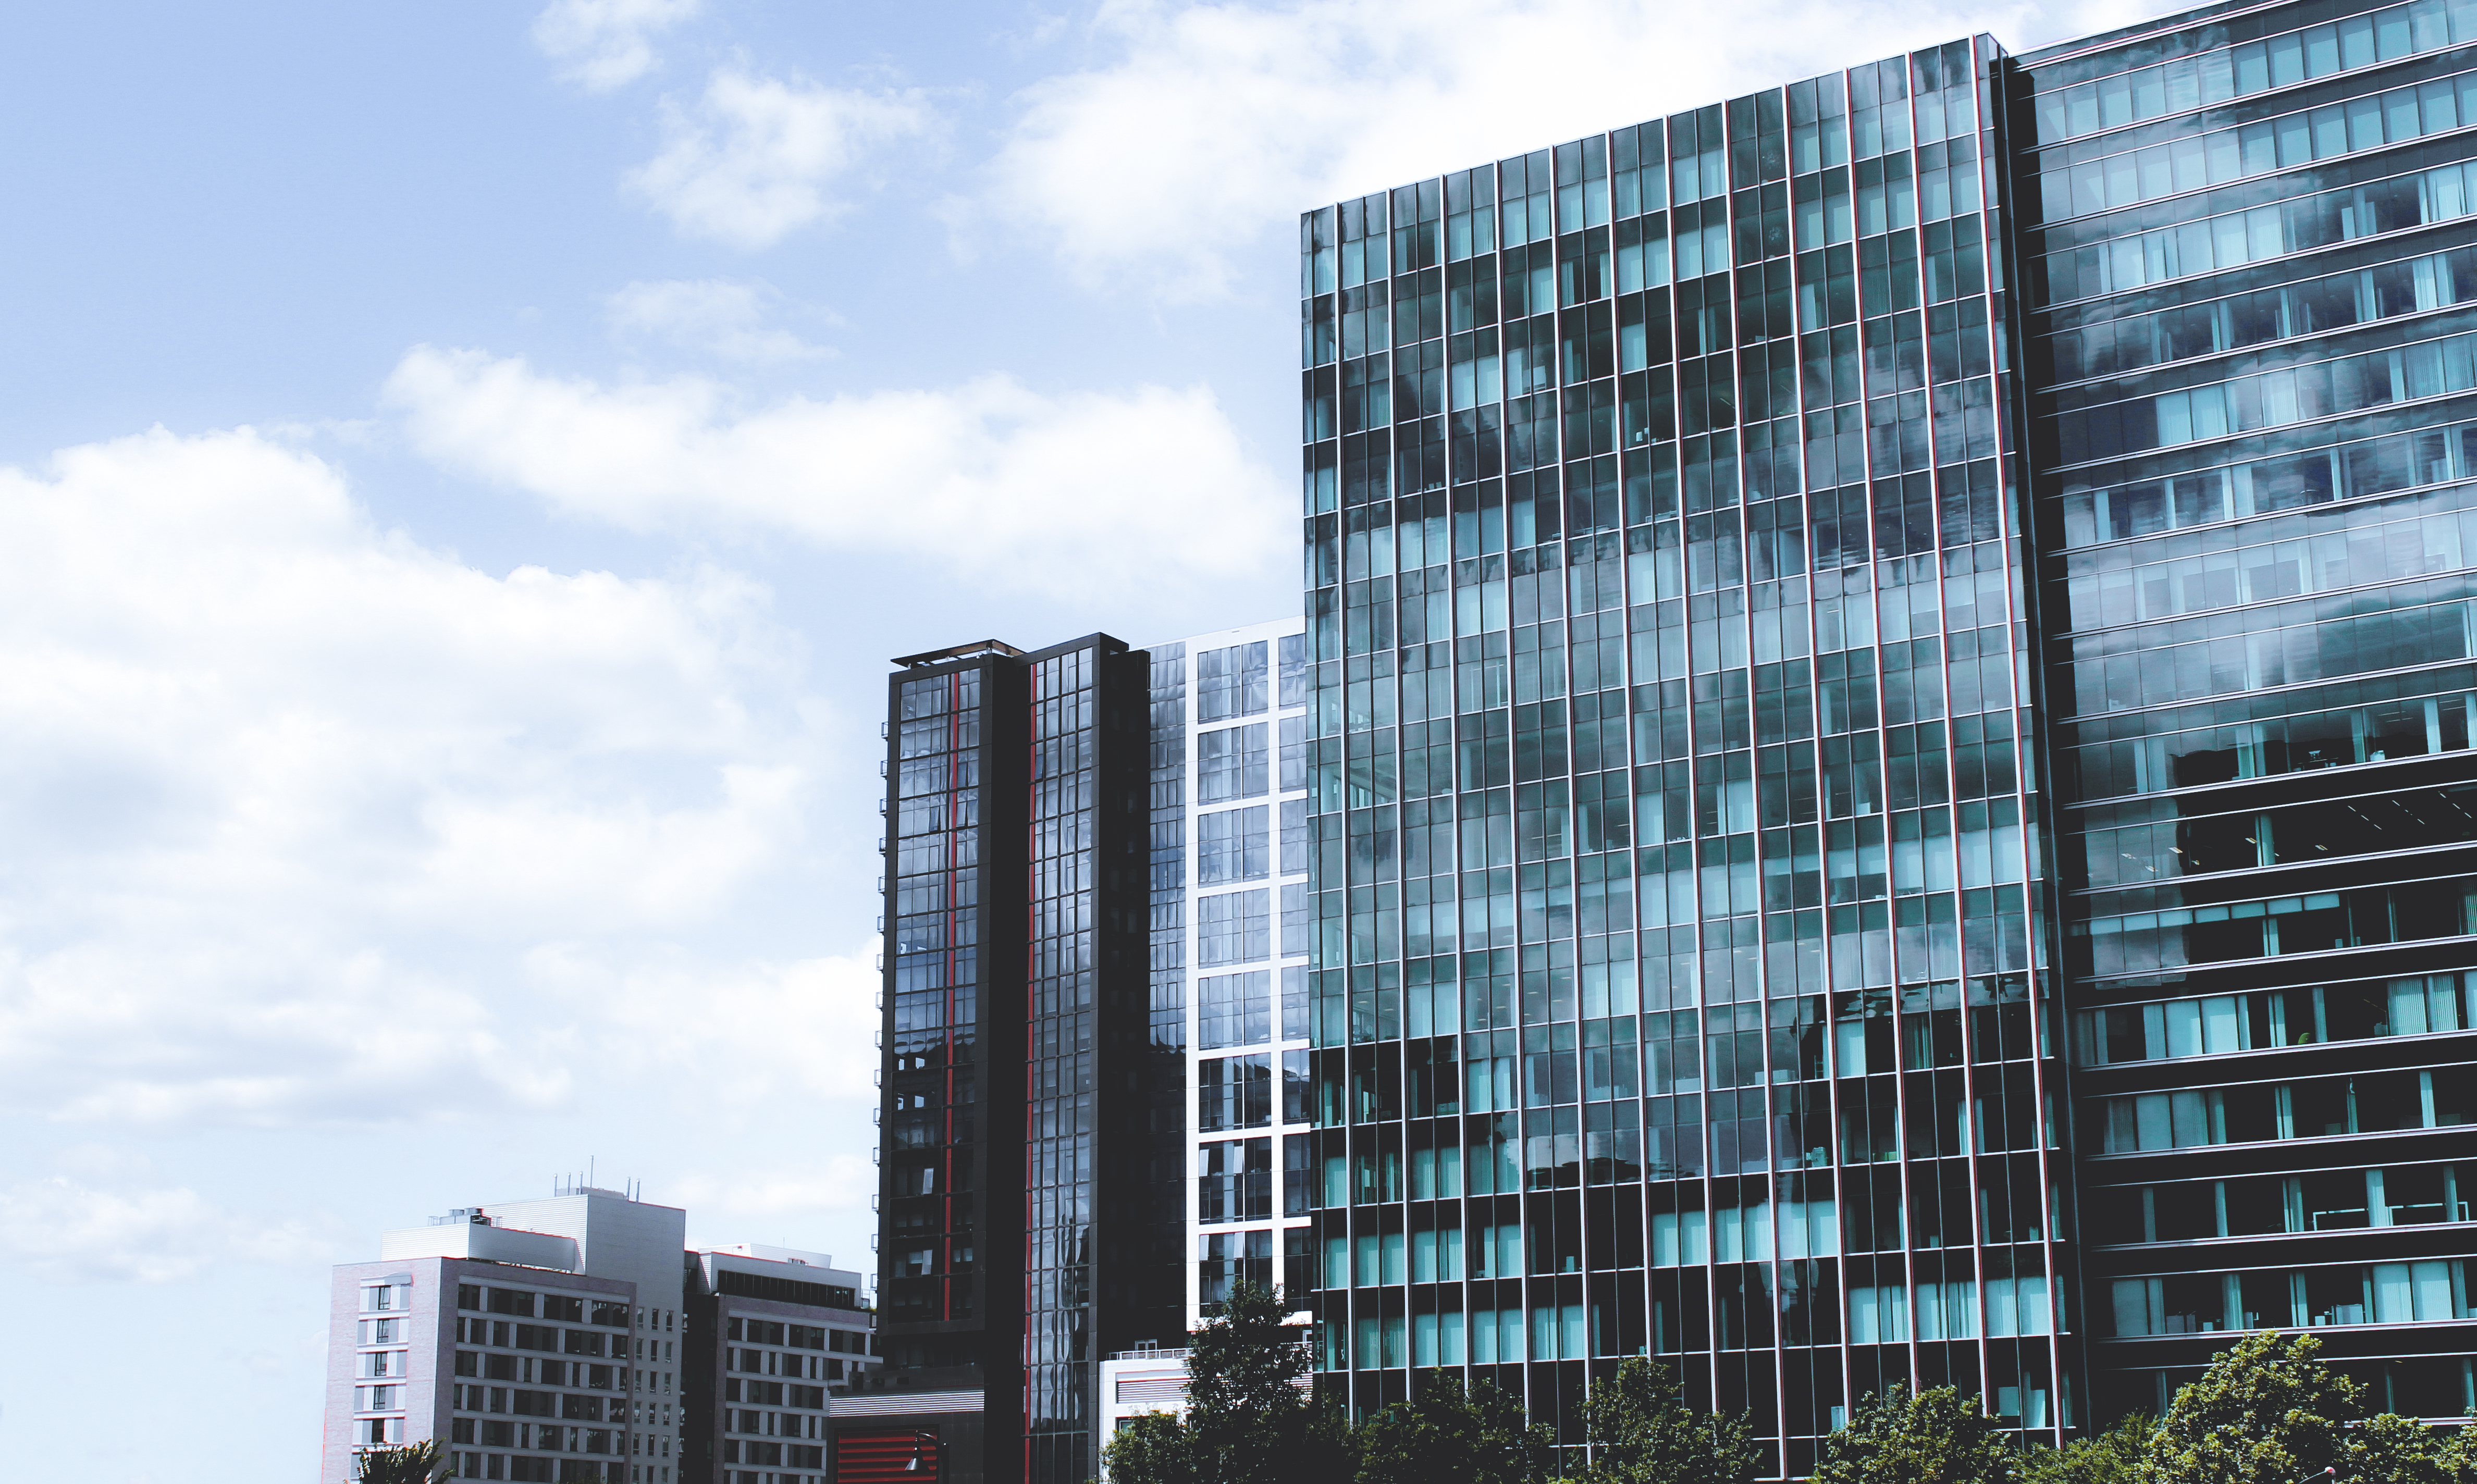
metropolitan area, urban area, architecture, building, daytime, city, tower block, skyscraper, commercial building, sky, human settlement, metropolis, corporate headquarters, mixed use, condominium, headquarters, facade, downtown, tower, real estate, reflection, urban design, neighbourhood, glass, apartment, cloud, cityscape, window, house